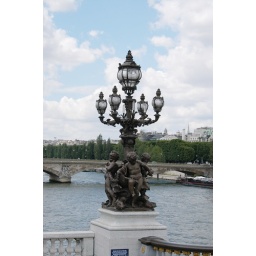
Fixture on bridge over the Seine river